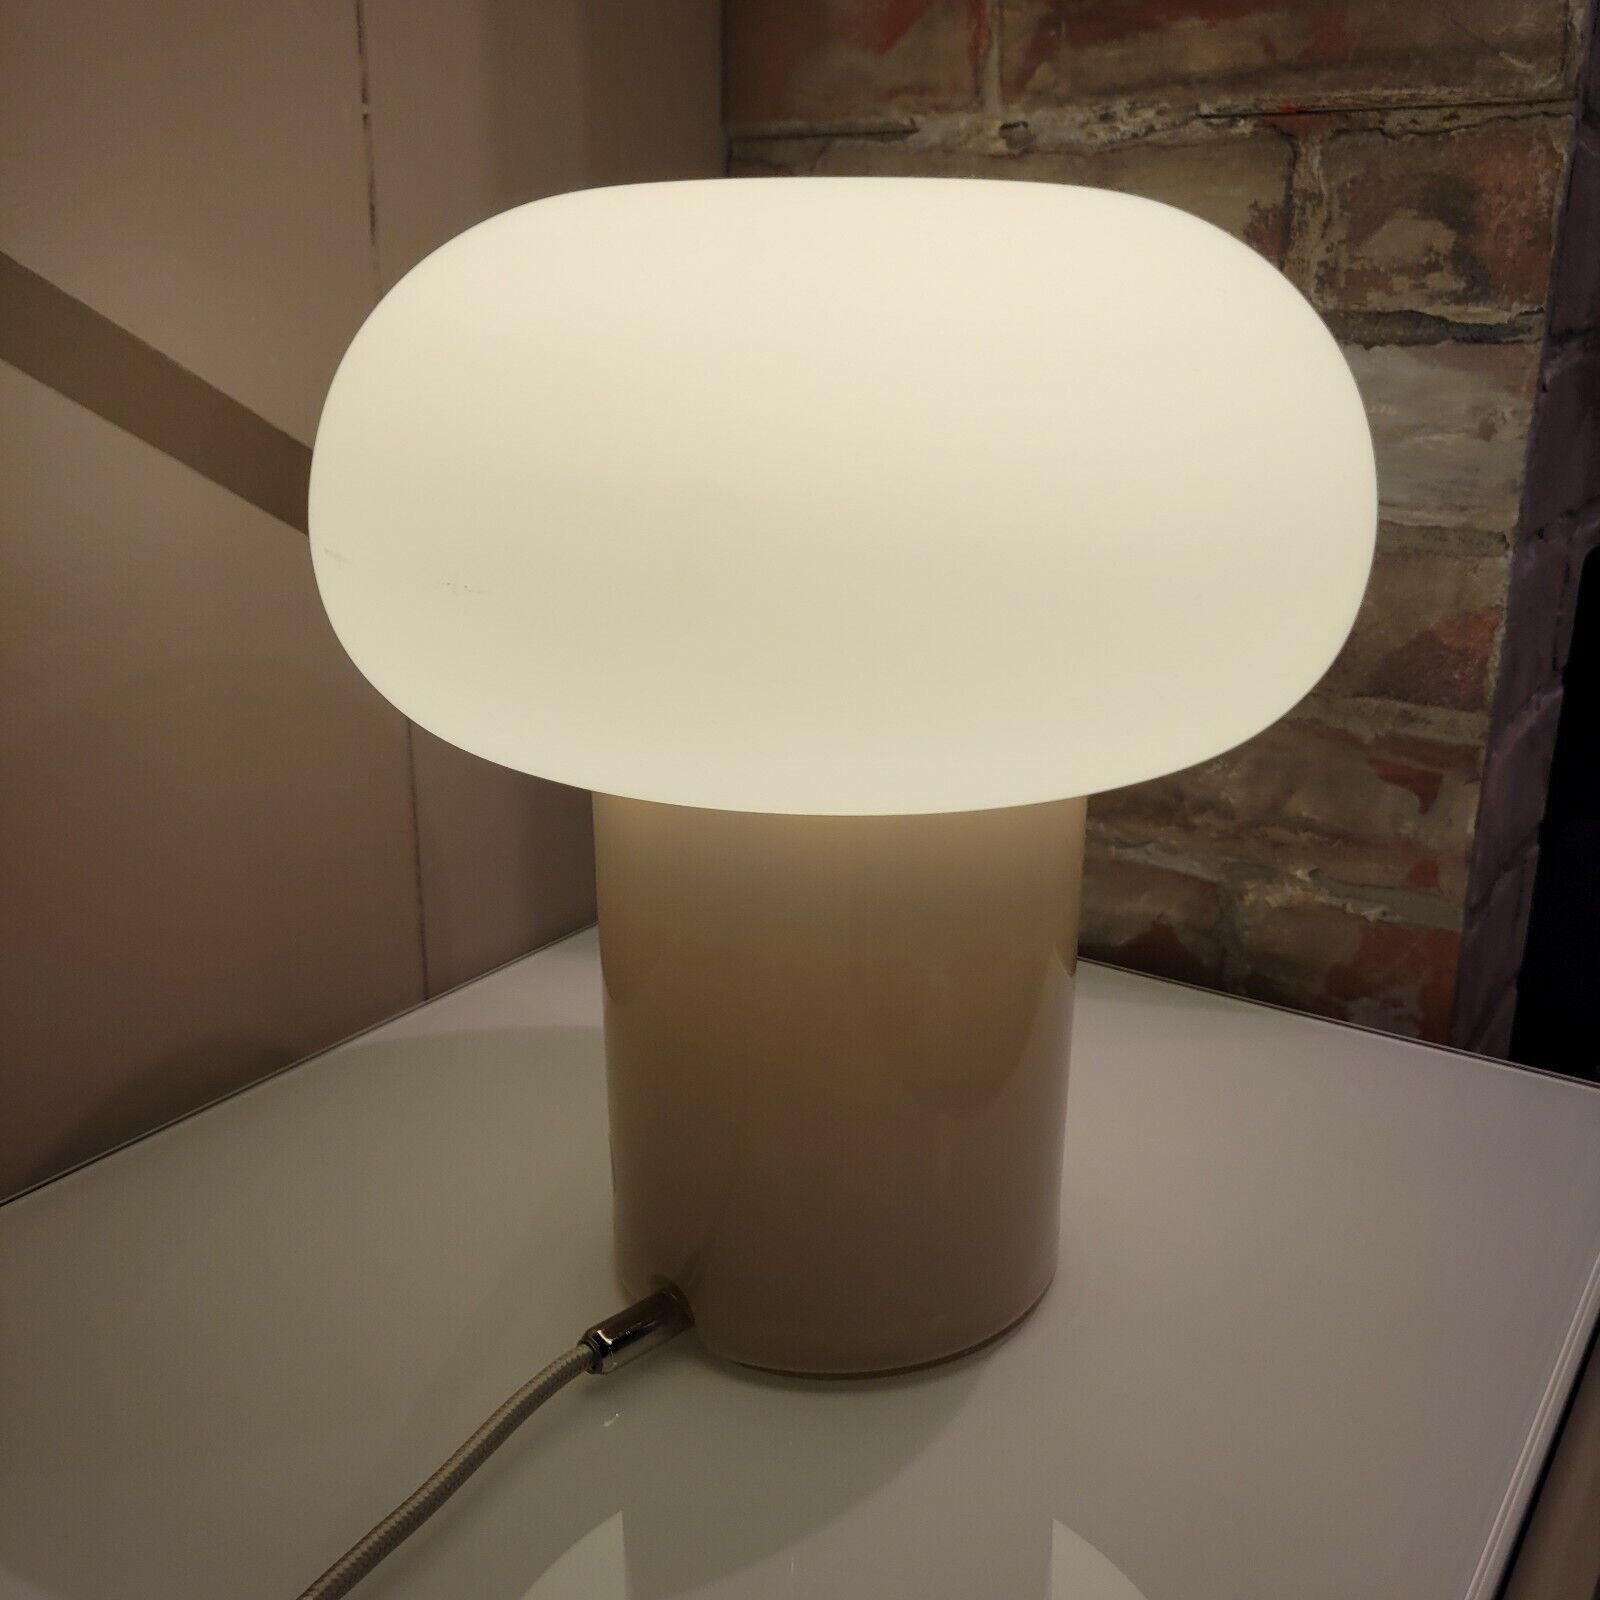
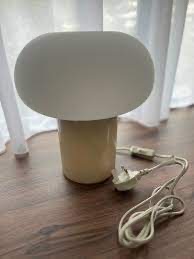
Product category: misc
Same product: yes